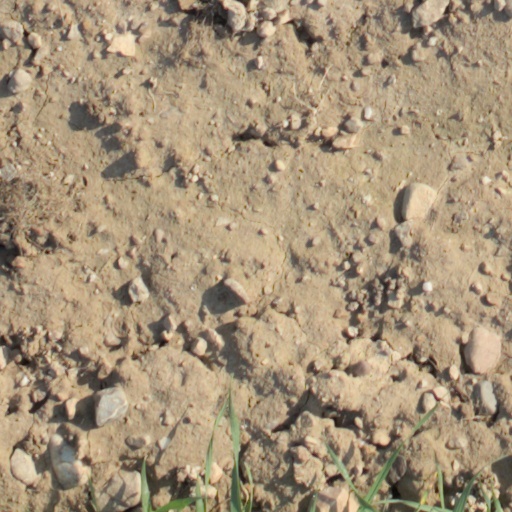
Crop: wheat